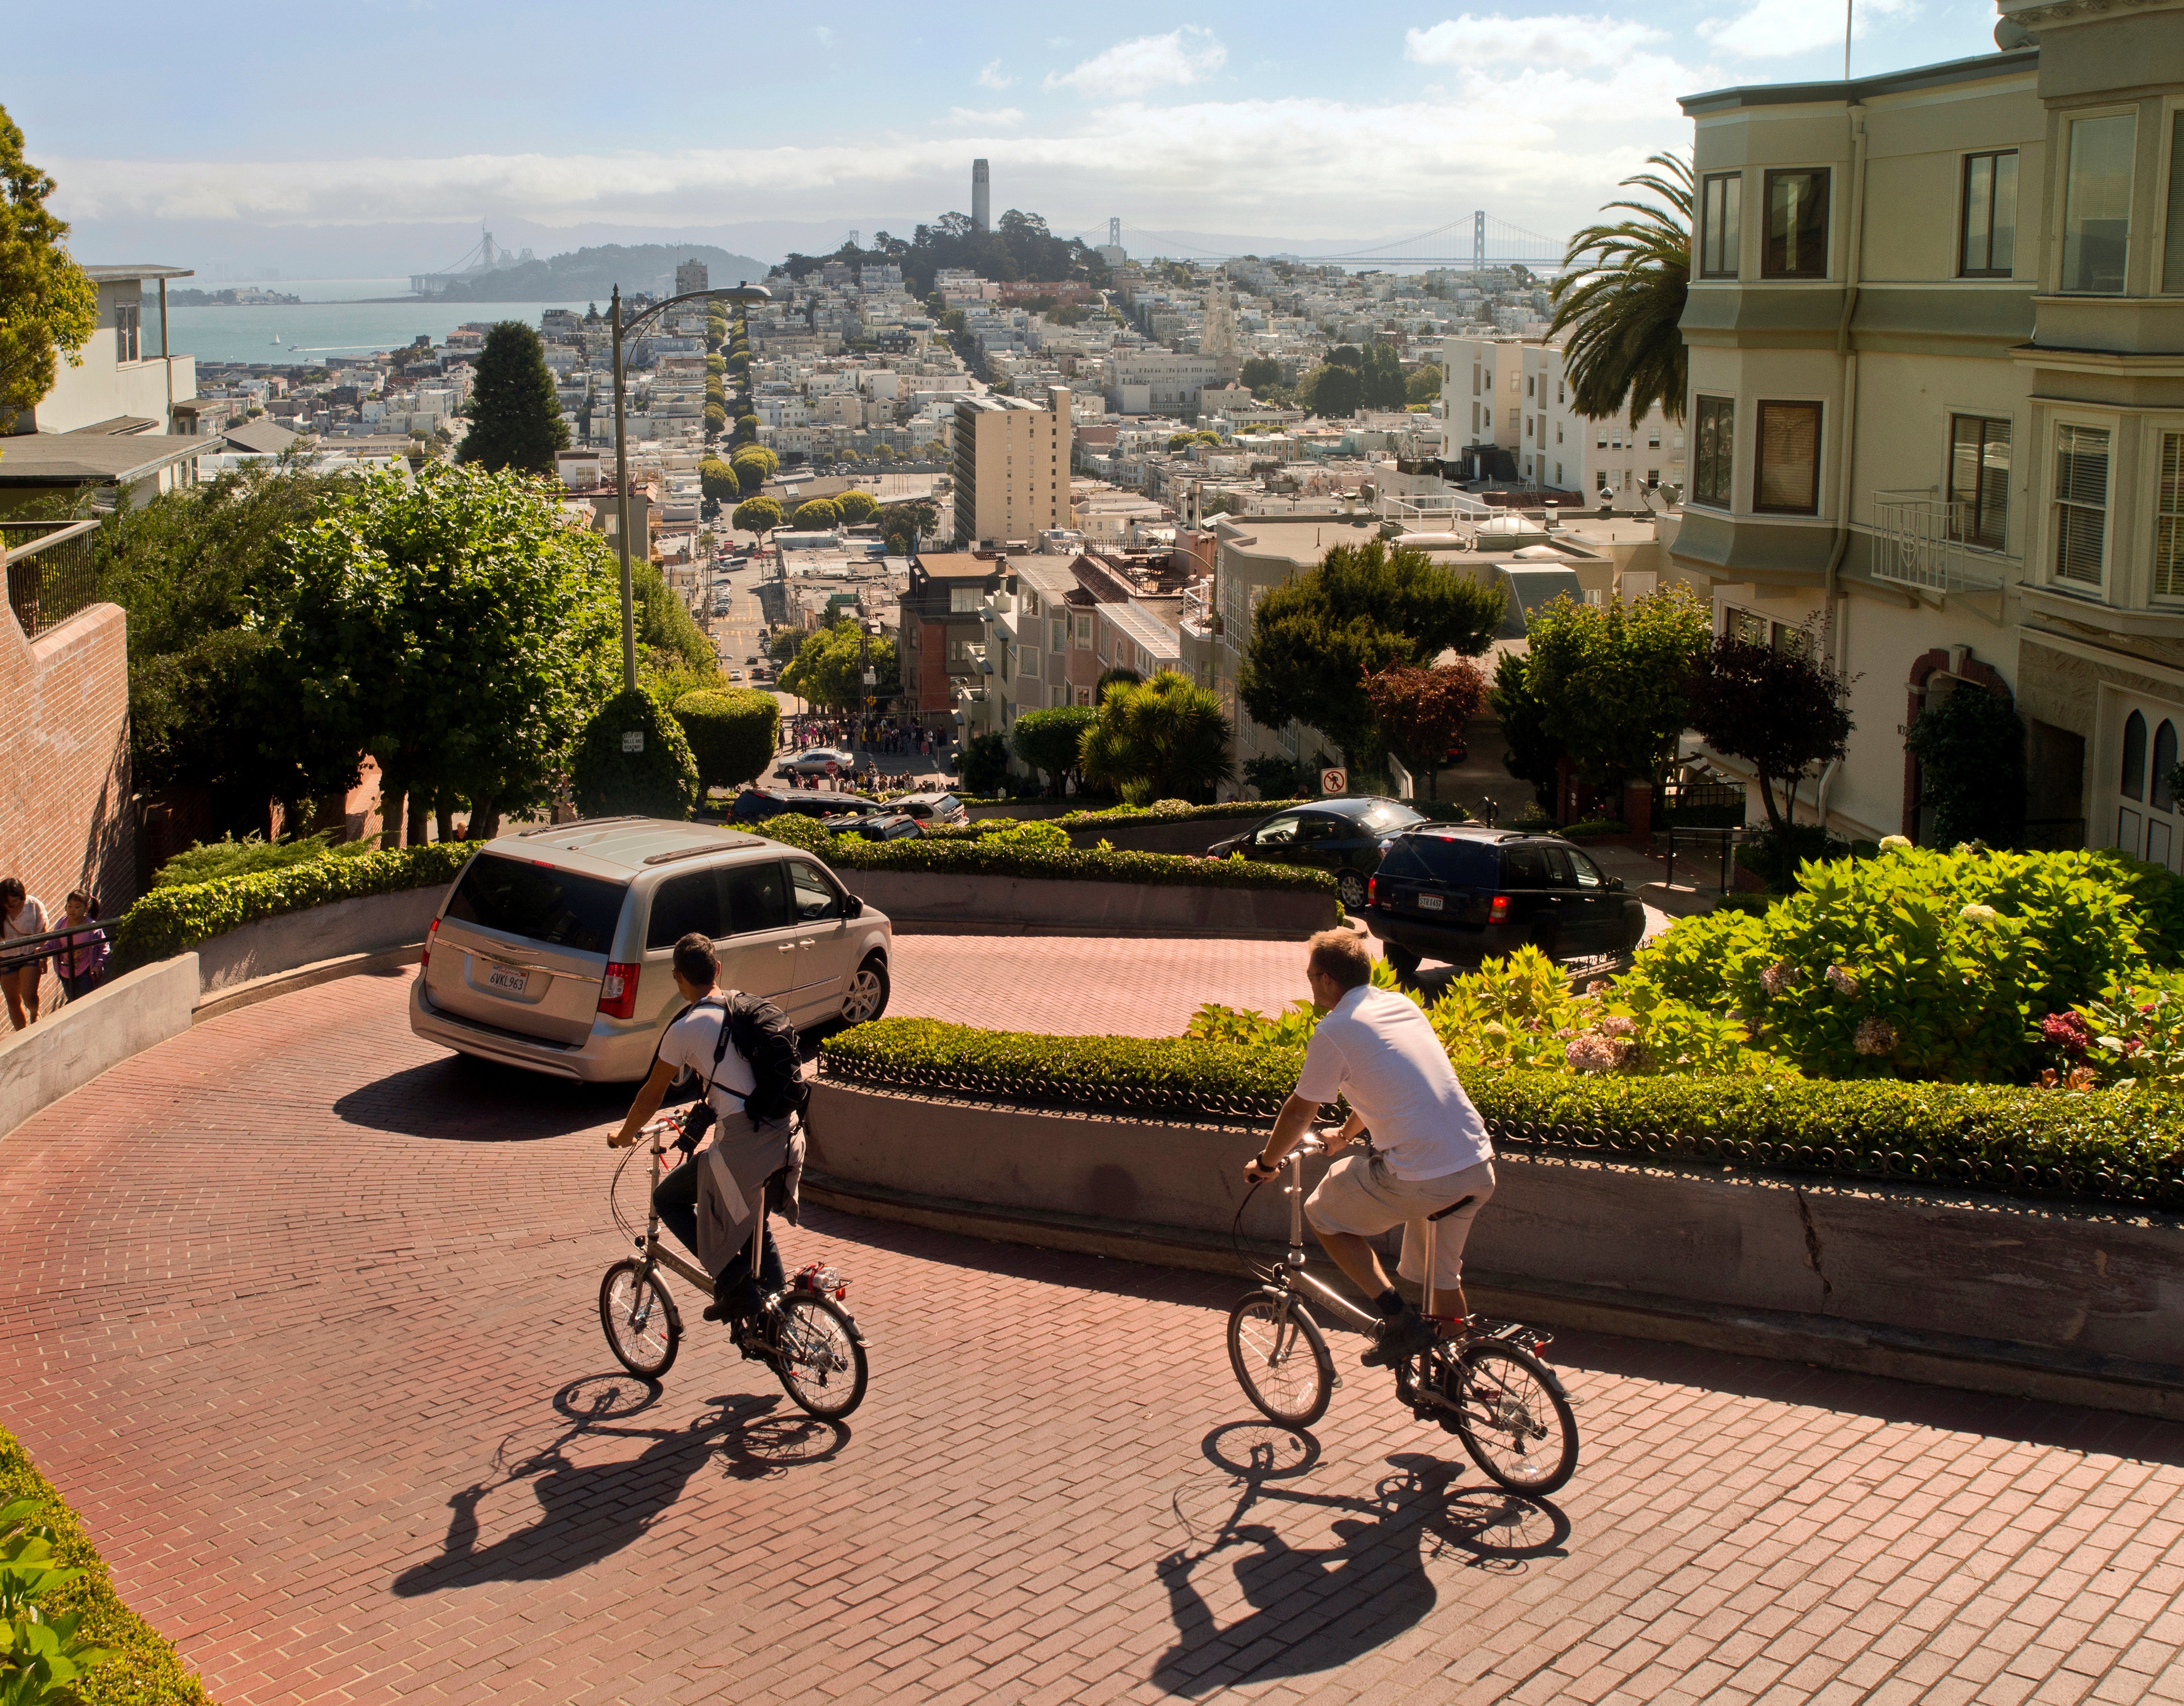
city, vehicle, plaza, leisure, cycling, town square, neighbourhood, residential area, cycle sport, bicycle motocross